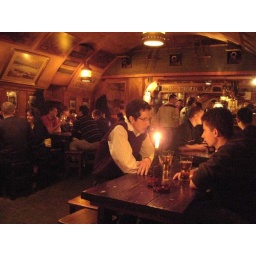
student ship bar in cracow